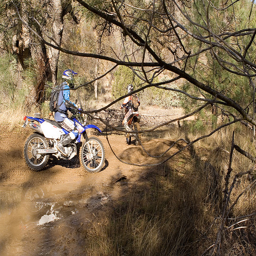
A man riding a motorcycle through a forest.
Two people are riding motorcycles on a dirt path.
The men are racing their dirt bikes in the mud.
Dirt bike riders blaze through a path in the woods.
To motorcross riders enjoy their run through the mud